Bad Zurzach

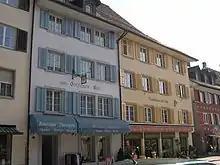
Houses along Schwertgasse

Bad Zurzach has a population of . , 34.7% of the population are foreign nationals. Over the last 10 years (1997–2007) the population has changed at a rate of 4.2%. Most of the population speaks German (82.9%), with Serbo-Croatian being second most common (3.3%) and Italian being third (3.2%).